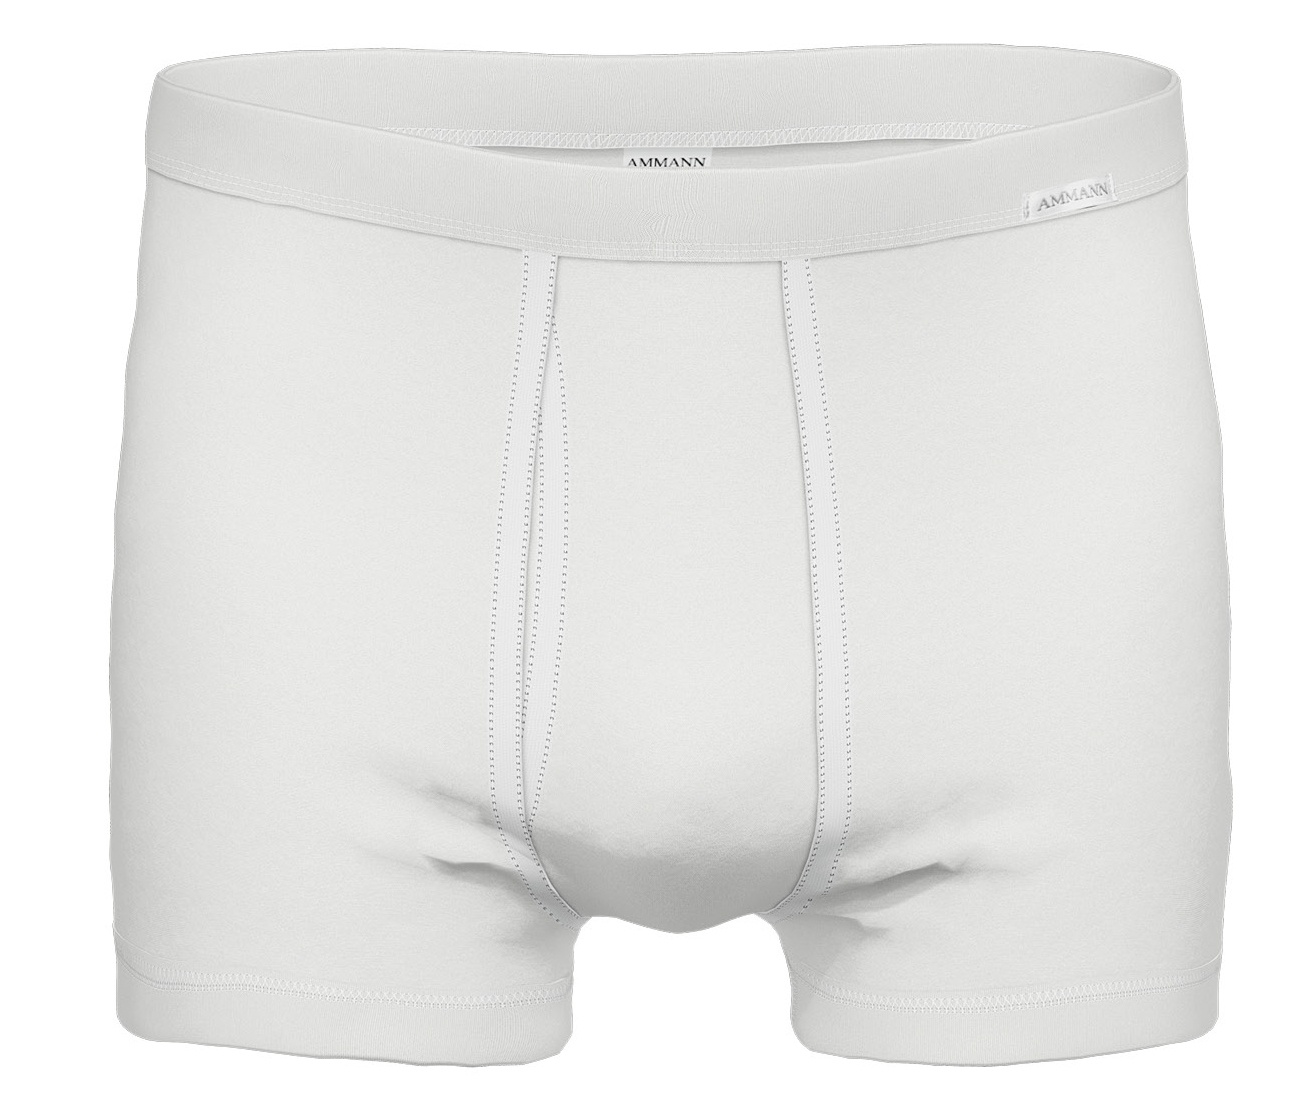
Schlüpfer
Brand: Ammann
Category: Business & Industrial > Heavy Machinery > Tractors > Articulated 4WD Tractors